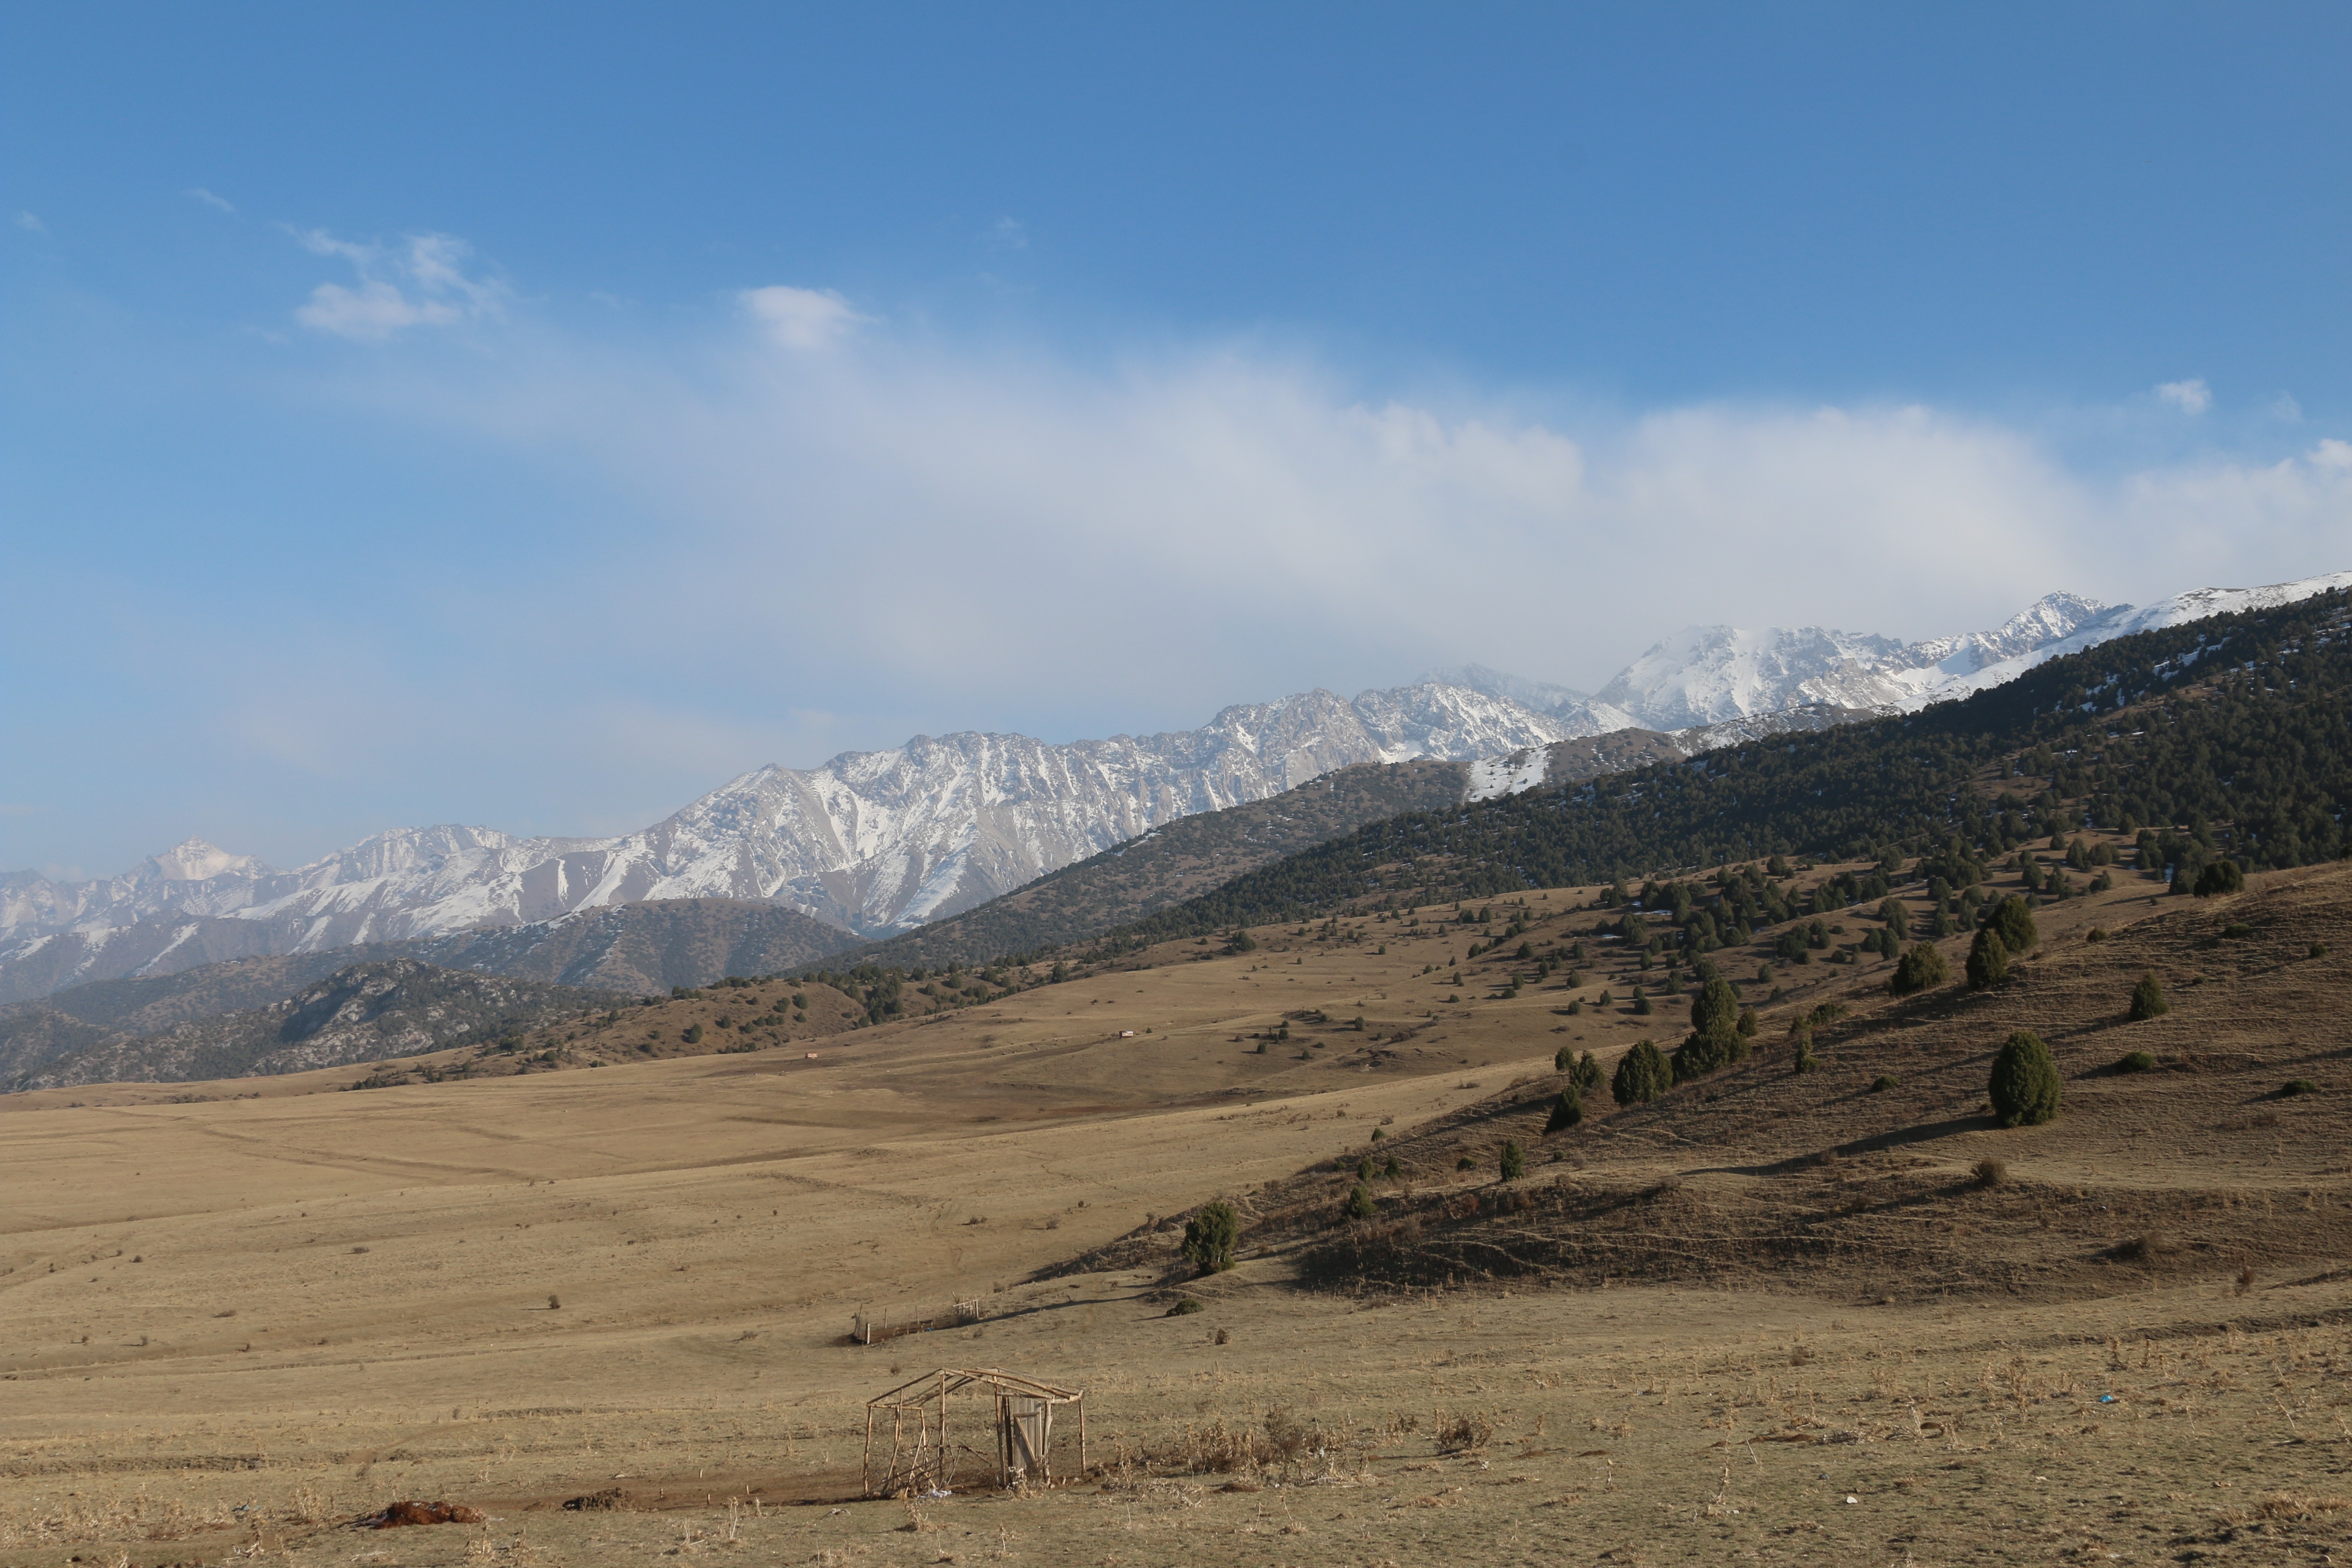
landscape, wilderness, mountain, snow, hill, adventure, valley, mountain range, autumn, ridge, plain, geology, badlands, plateau, fell, steppe, landform, kyrgyzstan, natural environment, geographical feature, mountainous landforms